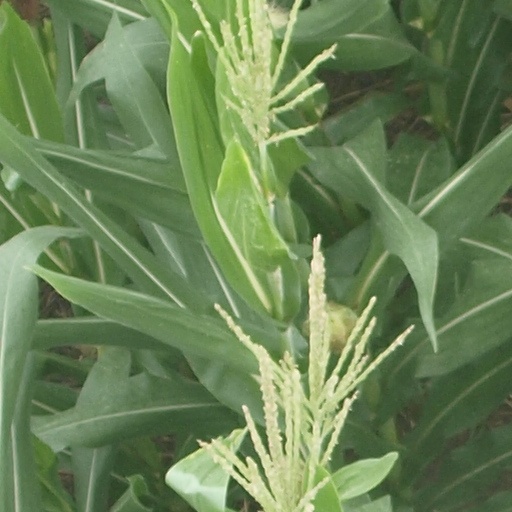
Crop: maize; corn